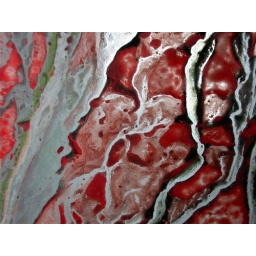
Fine detail of the enamel glass paint running channels over the glass.